Premiership of John Major

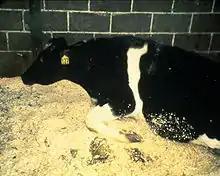
A cow suffering from BSE

Major's government was generally seen as hard-line on law and order issues, especially after Michael Howard became Home Secretary in 1993. Howard aimed to reform a criminal justice system he saw as being overly lenient on offenders, famously stating that "prison works", and over the course of the decade prisoner numbers grew by a third. The controversial Criminal Justice and Public Order Act was passed in 1994 which aimed to crack down on New Age travellers, squatters, fox hunt saboteurs and illegal raves, as well as ending the 'right to silence' of an accused person, allowing for inferences to be drawn from their silence, and increasing police powers of 'stop and search'. Police numbers and the use of CCTV also increased during the 1990s. These initiatives took place against a background of public and media concern with high crime levels, aided by the media's depiction of a seemingly lawless 'underclass', with such high-profile crimes as the killing of the toddler James Bulger by two young boys in February 1993 and the murder of headteacher Philip Lawrence as he attempted to stop an attack on one of his pupils in December 1995. The rise in the number of single mothers was also touted as evidence of moral decay in society by many Conservatives, and the Child Support Agency was created to chase absentee fathers failing to financially contribute to their children's upbringing. Severe curbs on handguns were also brought in on the recommendation of the Cullen Enquiry, set up following a school shooting in Dunblane, Scotland in 1996 in which 16 children and a teacher were shot dead.